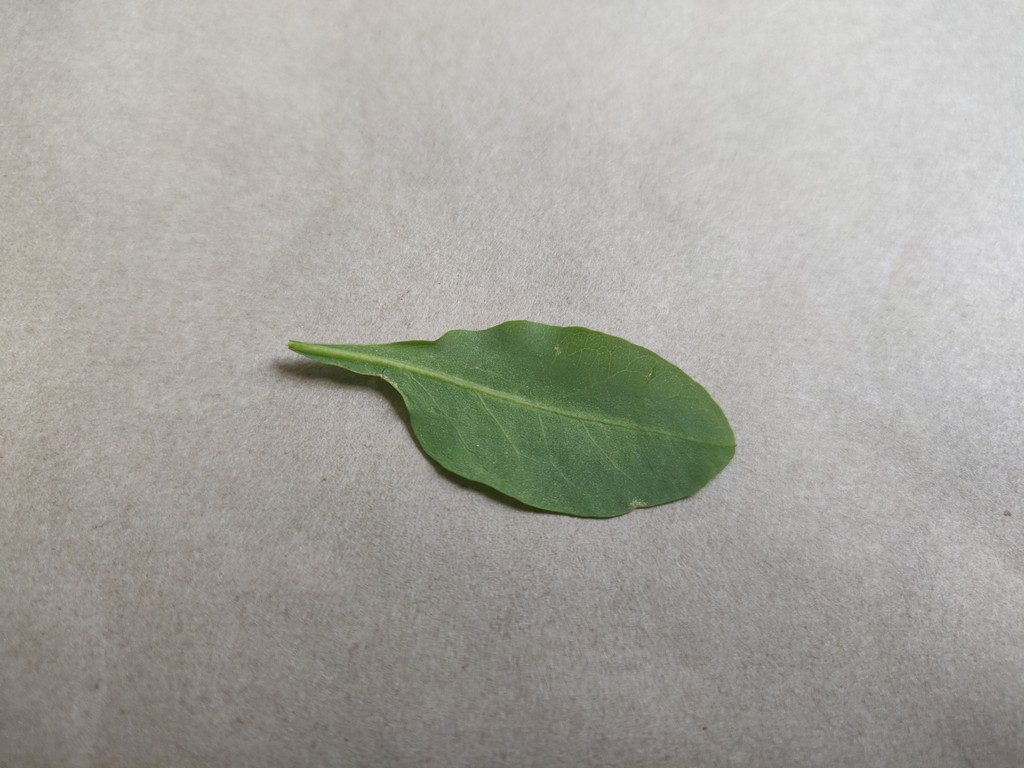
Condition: Healthy
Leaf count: single
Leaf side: back